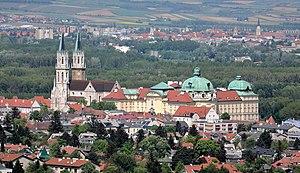
Klosterneuburg est une ville autrichienne, dans le district de Tulln en Basse-Autriche. Située sur le Danube immédiatement au nord de Vienne, elle est séparée de sa ville-sœur Korneuburg depuis le Moyen Âge, quand le fleuve a changé son lit.
L'abbaye de Klosterneuburg est une abbaye de chanoines augustins située à Klosterneuburg en Basse-Autriche au nord de Vienne.